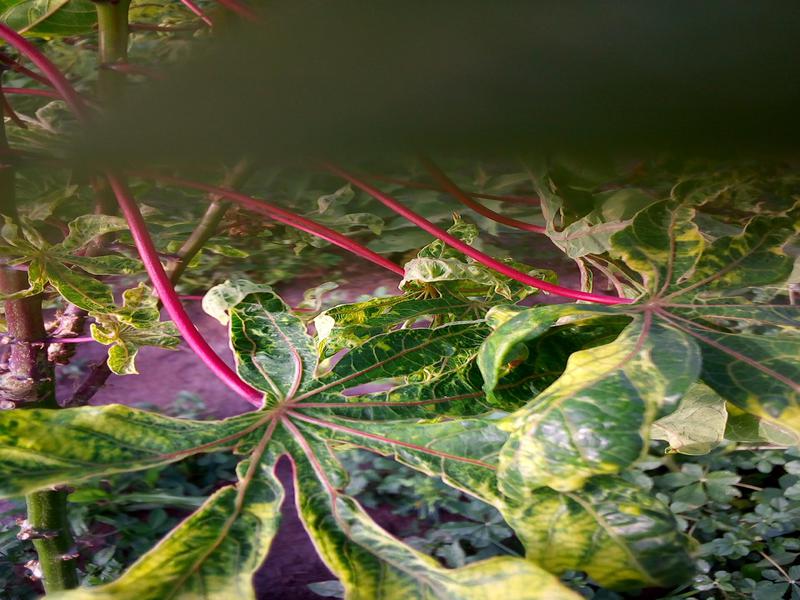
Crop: cassava
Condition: mosaic_disease